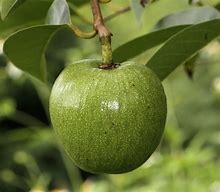
Label: others